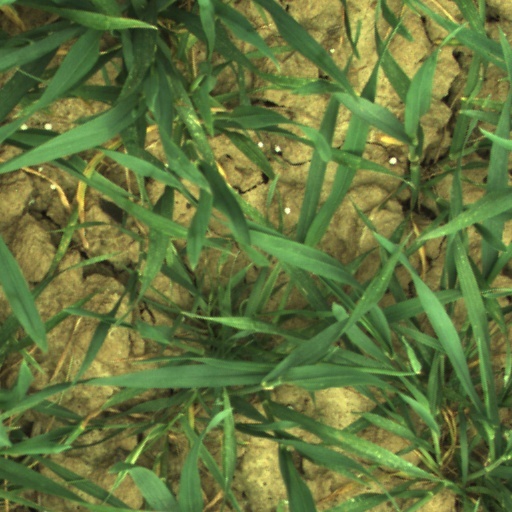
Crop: wheat